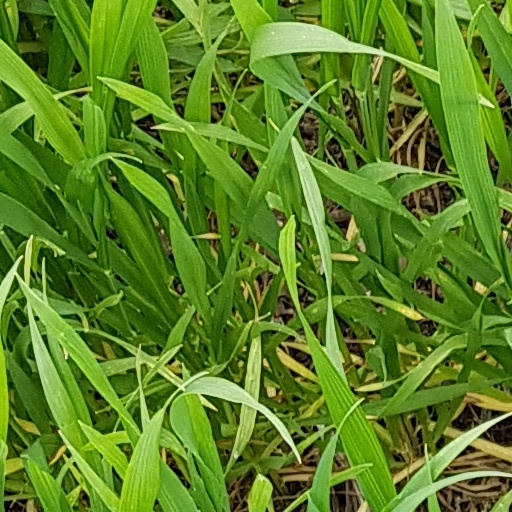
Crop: wheat